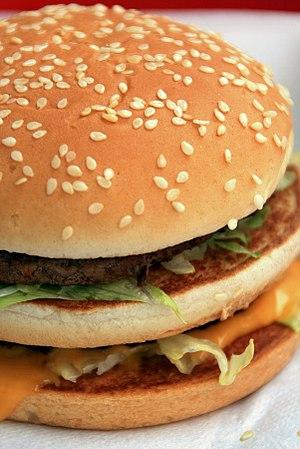
Le sésame est une plante de la famille des Pédaliacées et un produit agricole largement cultivé pour ses graines.